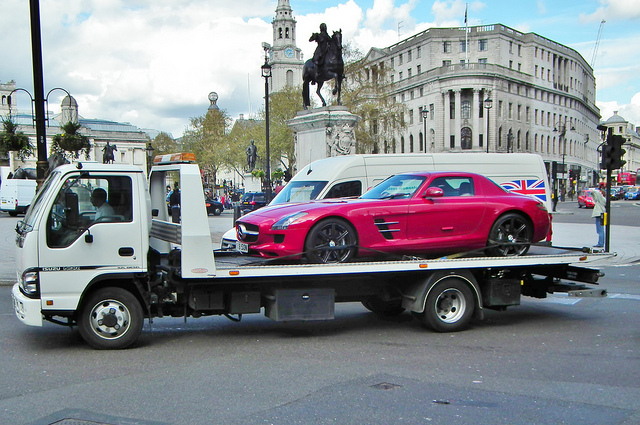
A truck carries a car on the back of it.

A flatbed truck with a red sports car on the back driving on a street.

A car sits on the back of a tow truck.

A tow truck towing a red sports car across a parking lot.